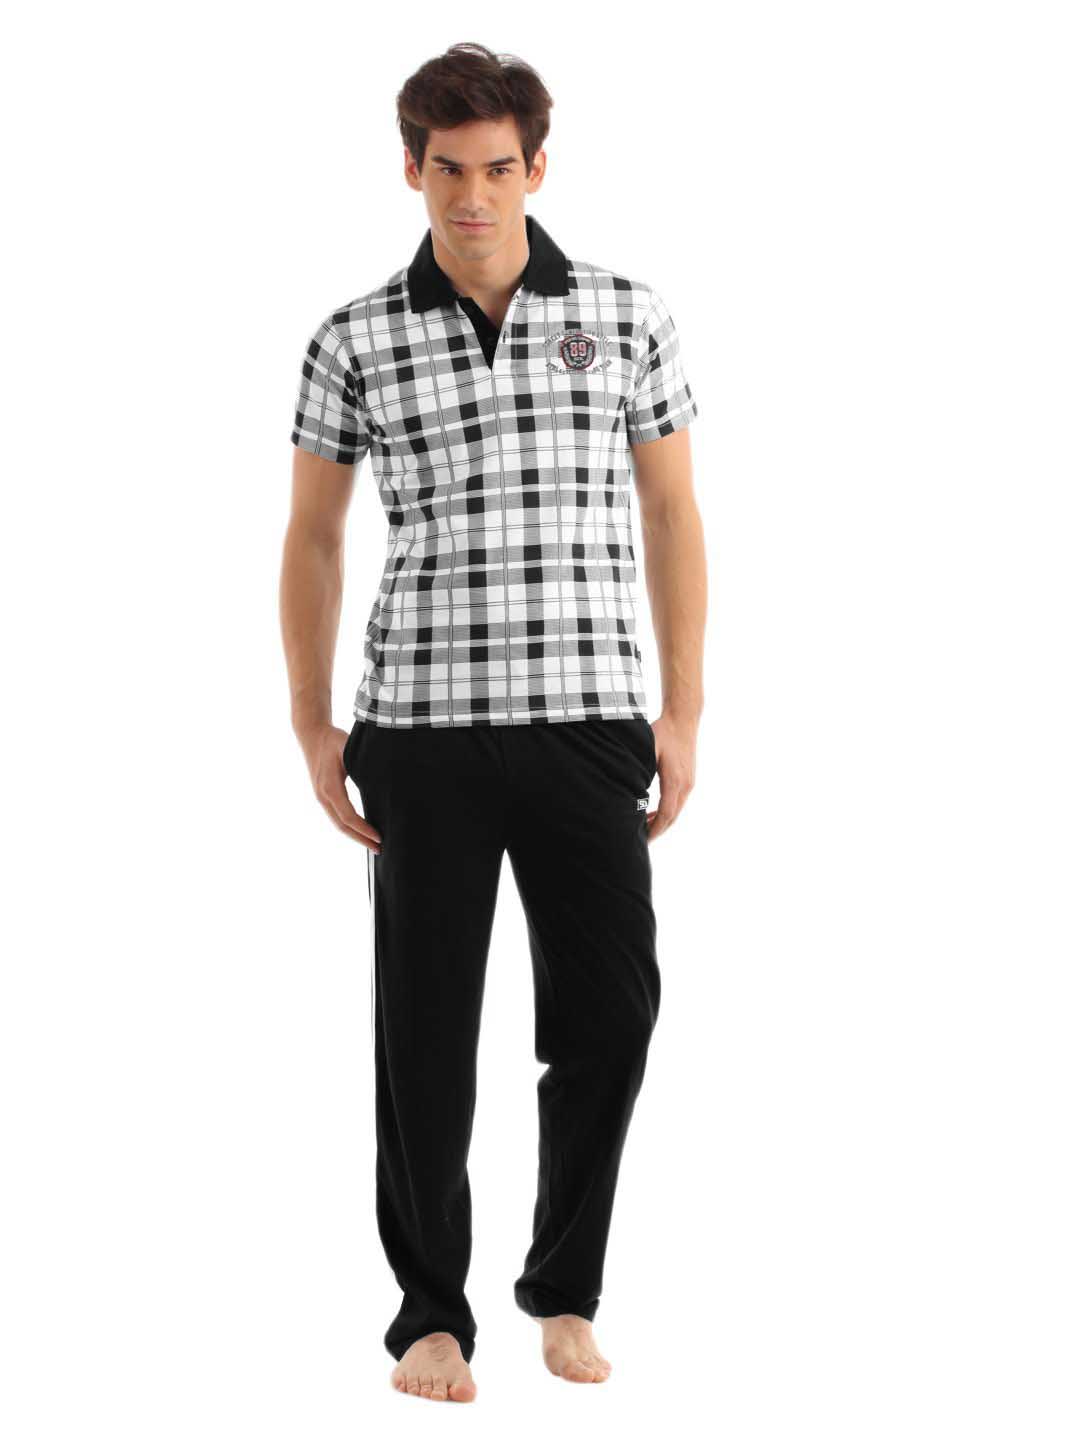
SDL by Sweet Dreams Men Black Pyjama Set
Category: Apparel / Loungewear and Nightwear / Night suits
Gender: Men
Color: White
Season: Summer 2016
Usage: Casual